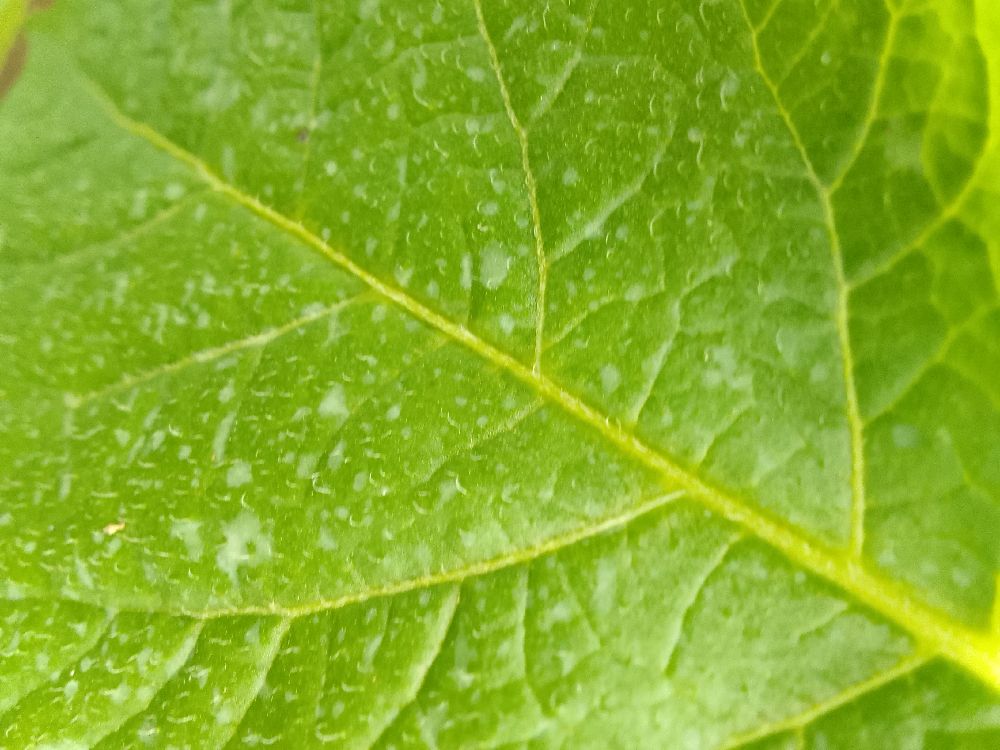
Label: Healthy